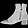
Label: Ankle boot